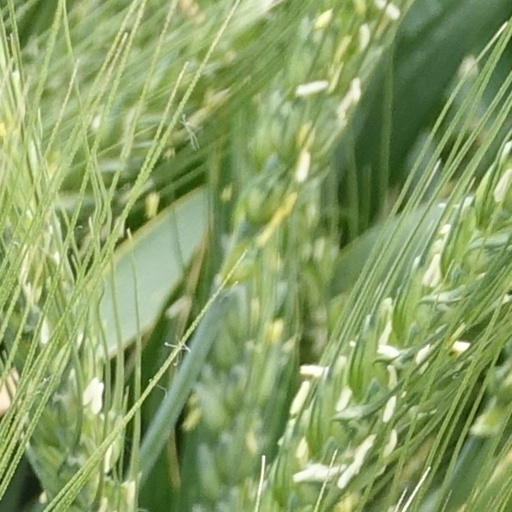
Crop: wheat